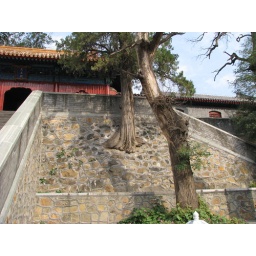
outside walls of the fahai temple with trees growing right in the walls